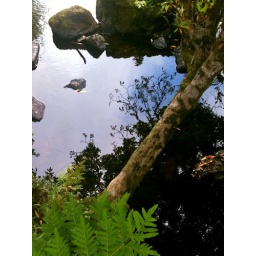
The sky in the water